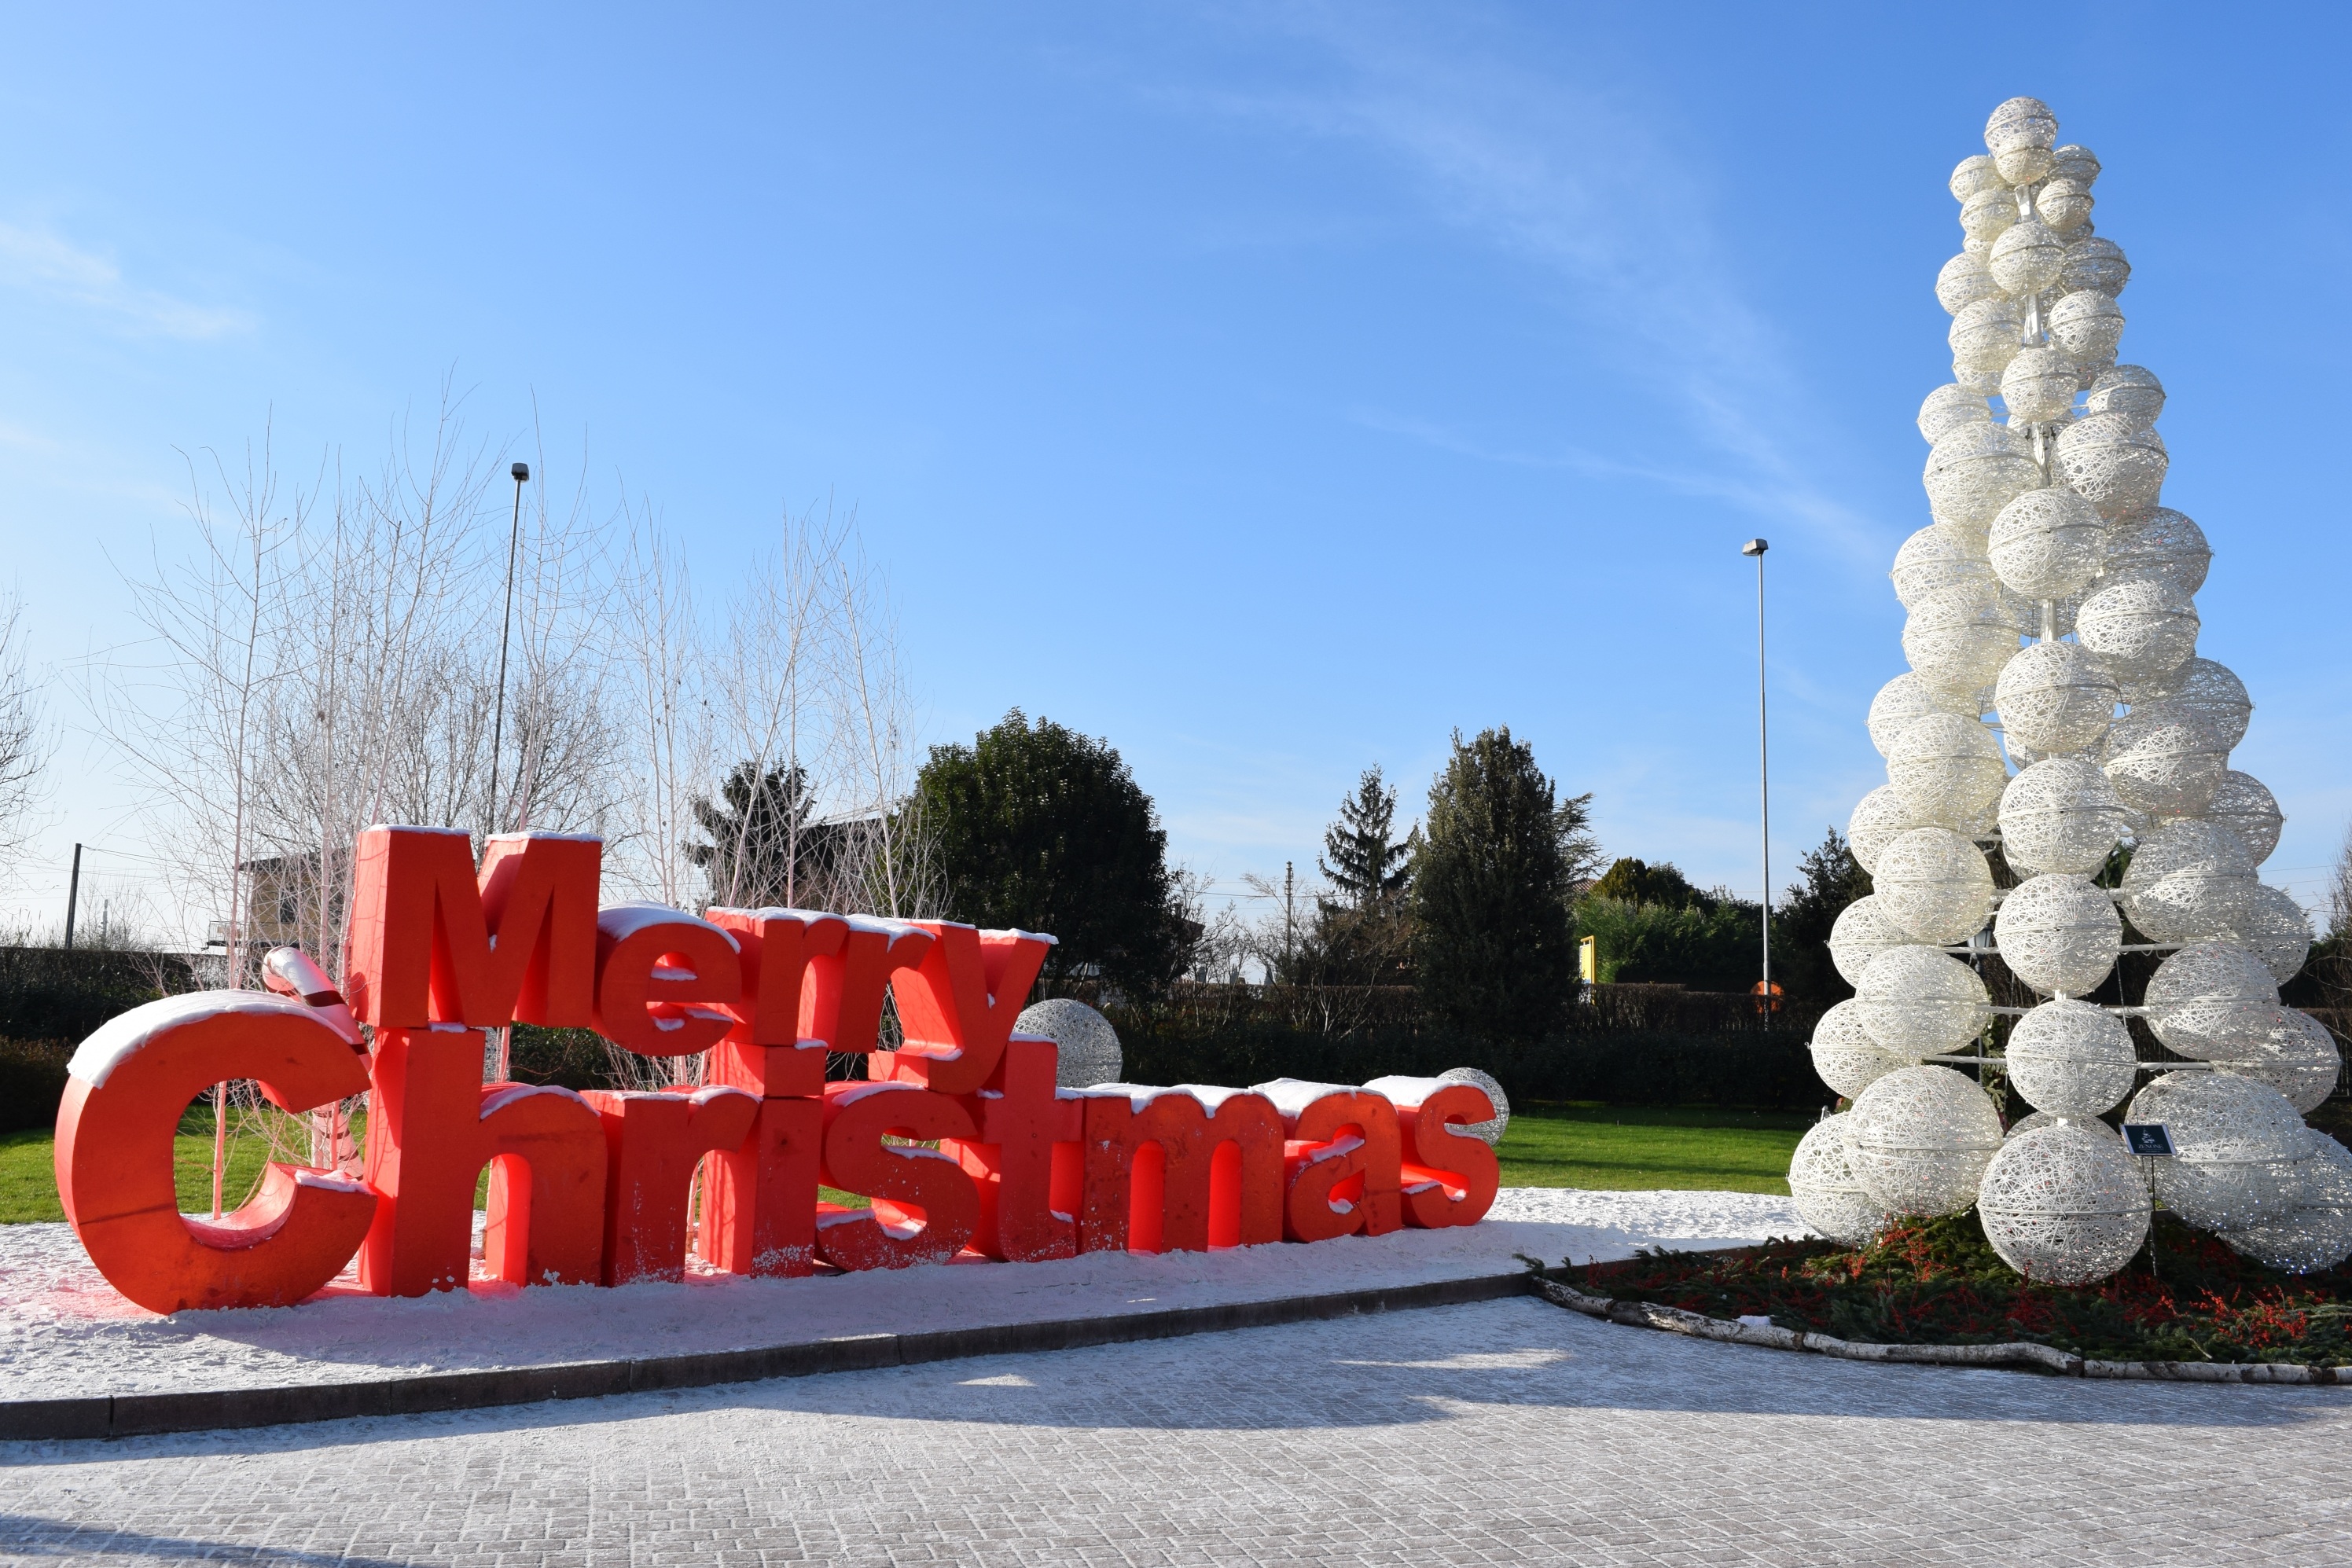
city, christmas, playground, greetings, merry christmas, man made object, outdoor play equipment